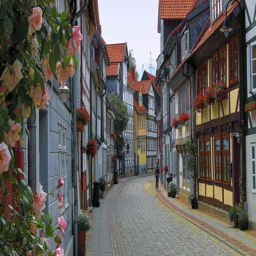
history : the crooked street in the old town a particularly successful example of outstanding renovation and restoration of half - timbered houses .